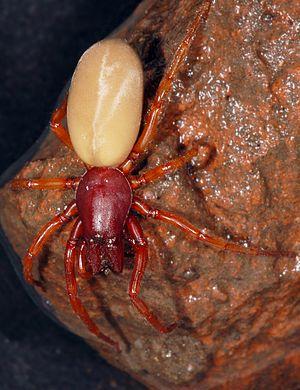
Dysdera est un genre d'araignées aranéomorphes de la famille des Dysderidae.
Les Dysderidae sont une famille d'araignées aranéomorphes.
Dysdera erythrina est une espèce d'araignées aranéomorphes de la famille des Dysderidae.